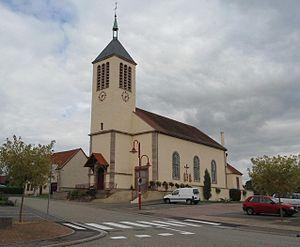
Ormersviller est une commune française située dans le département de la Moselle, en Lorraine, dans la région administrative Grand Est. Le village fait partie du pays de Bitche, du parc naturel régional des Vosges du Nord et du bassin de vie de la Moselle-Est.
L'église de l'Exaltation de la Sainte-Croix se situe dans la commune française d'Ormersviller et le département de la Moselle.